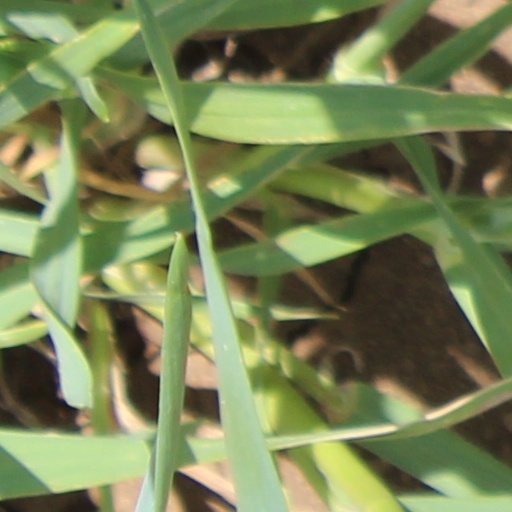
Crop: wheat